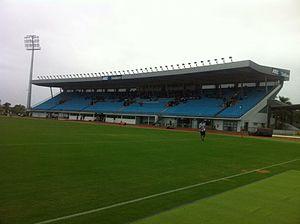
La Pacific Nations Cup 2015 est la dixième édition de la compétition. Elle regroupe les équipes des Fidji, des Tonga, du Japon ainsi que les équipes du Canada, des États-Unis et des Samoa. La compétition est remportée par les Fidji.
L'équipe des Fidji de football est constituée par une sélection des meilleurs joueurs fidjien sous l'égide de la Fédération des Fidji de football. Surnommée les Bula Boys, elle représente le pays lors des compétitions continentales et internationales.
L’équipe des Tuvalu de football est une sélection des meilleurs footballeurs tuvaluans contrôlée par la Tuvalu National Football Association qui est un membre associé de l'OFC mais pas de la FIFA. Elle ne participe donc pas aux grands tournois internationaux, à l'exception des Jeux du Pacifique. Le sélectionneur actuel est l'ancien international tuvaluan Mati Fusi.
Suva est la capitale des Fidji. Elle comptait 74 481 habitants lors du recensement en 2007. En comptant les banlieues, la population de la zone urbaine de Suva était de 85 691 lors du même recensement. La grande agglomération compte presque 300 000 habitants, soit un tiers de la population totale de la république.